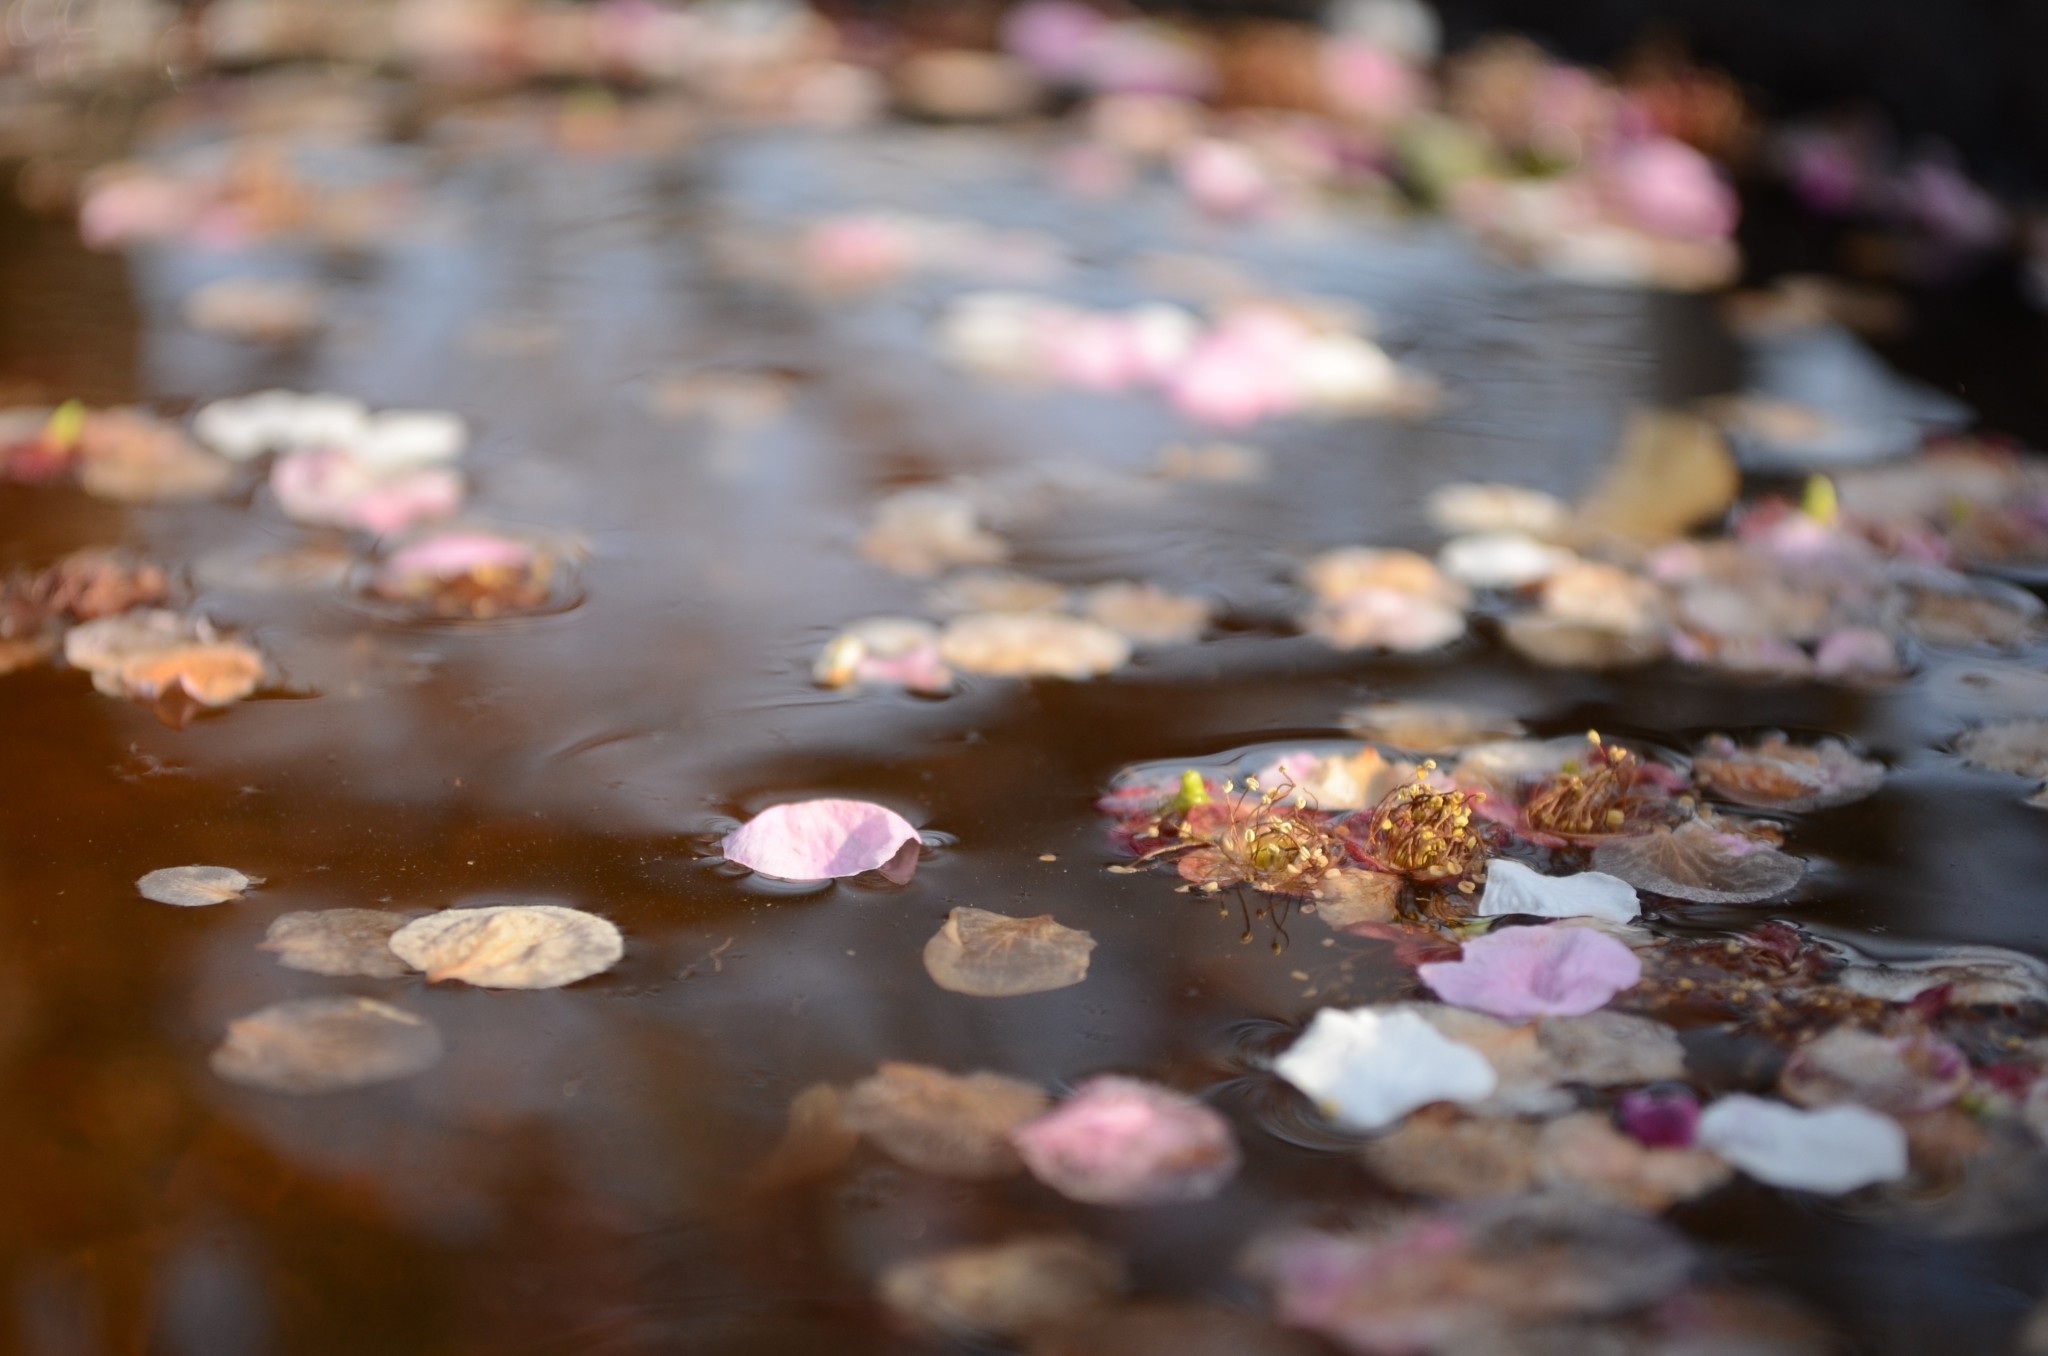
water, blossom, plant, leaf, flower, petal, spring, autumn, flora, season, close up, plum, macro photography